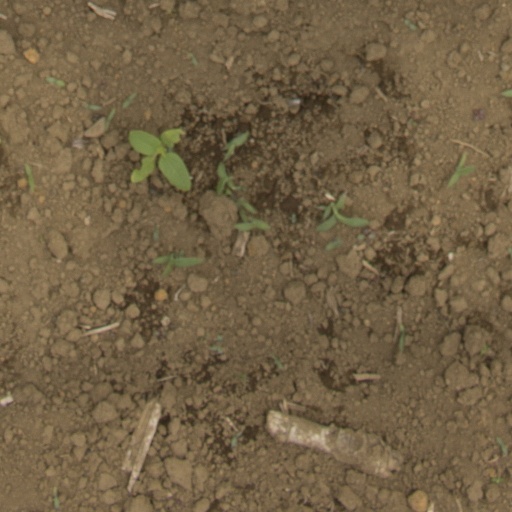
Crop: Jerusalem artichoke